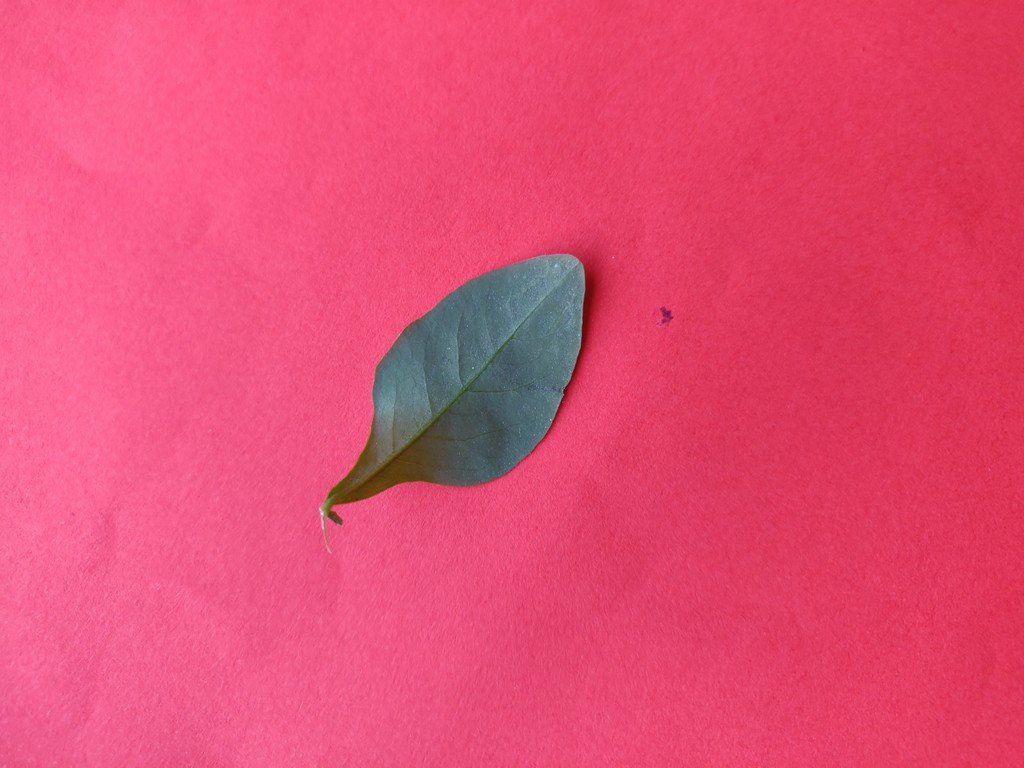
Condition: Healthy
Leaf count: single
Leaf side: back